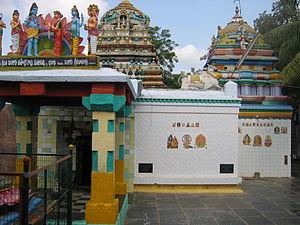
Le district de Guntur est un district situé dans le Nord-Est de l'état de l'Andhra Pradesh.
Guntur, ville indienne située à 65 km au nord du golfe du Bengale, a le statut de corporation municipale. C'est le chef-lieu du district de Guntur, et la troisième ville la plus peuplée de l’État d’Andhra Pradesh, avec une population de 651 382 habitants. En 2012, la corporation municipale a été étendue par regroupement avec dix villages voisins, et la population urbaine s'est trouvée portée à 743 354 habitants.